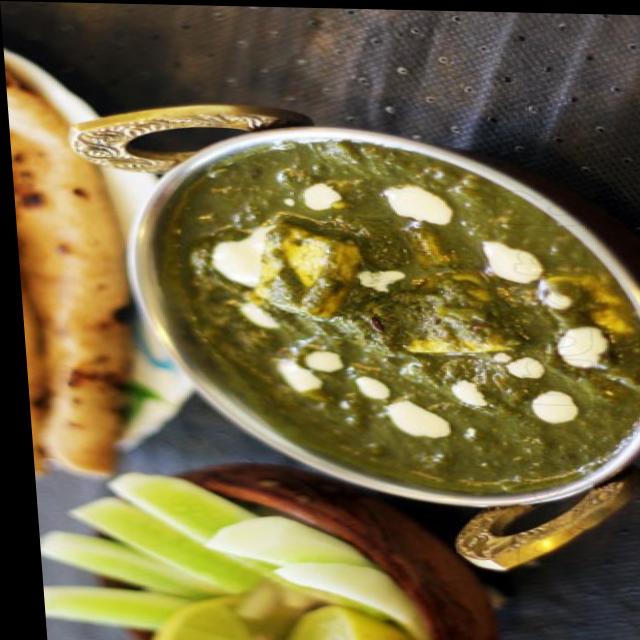
Dish: palak_paneer